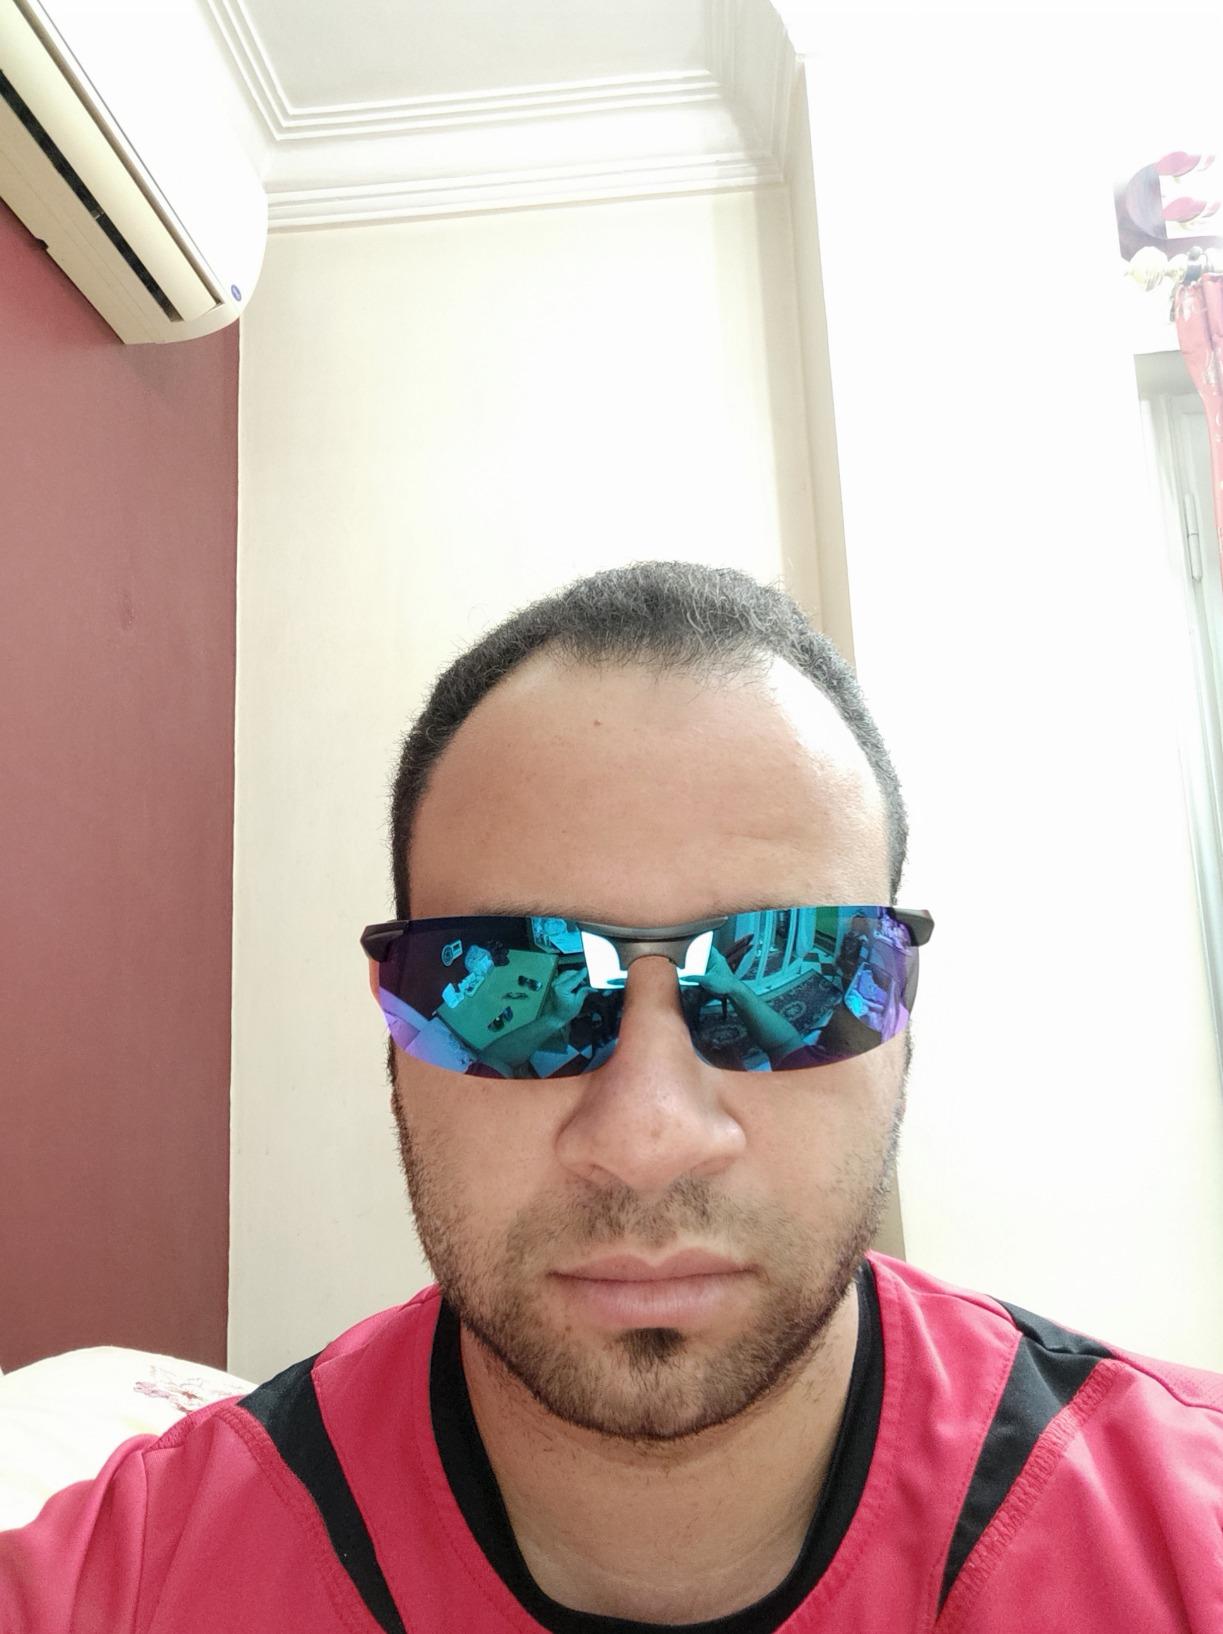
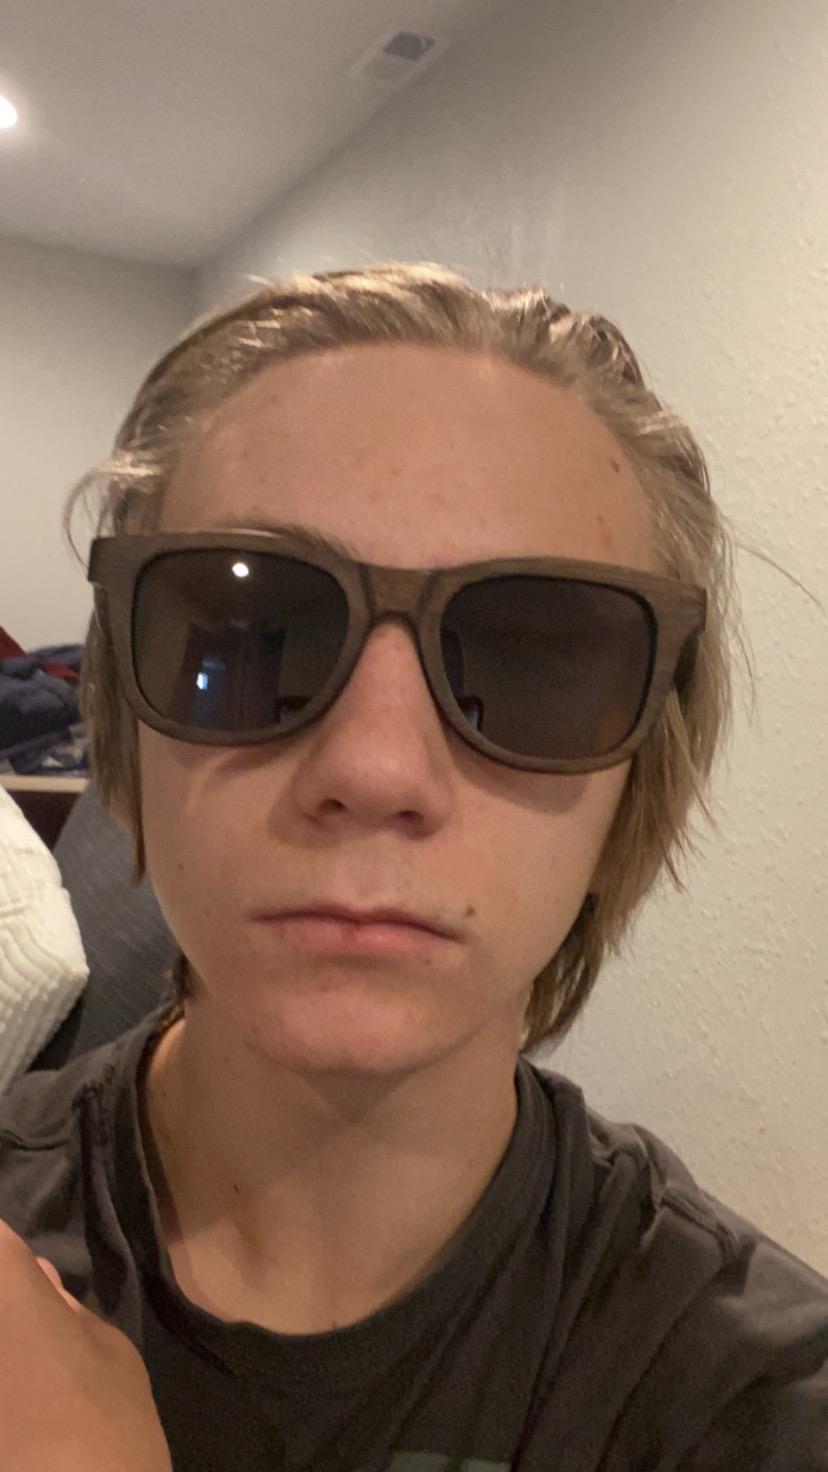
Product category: accessories_sunglasses
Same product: no